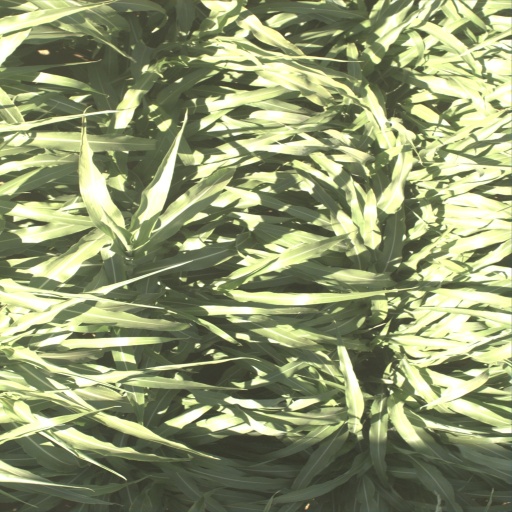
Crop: sorghum